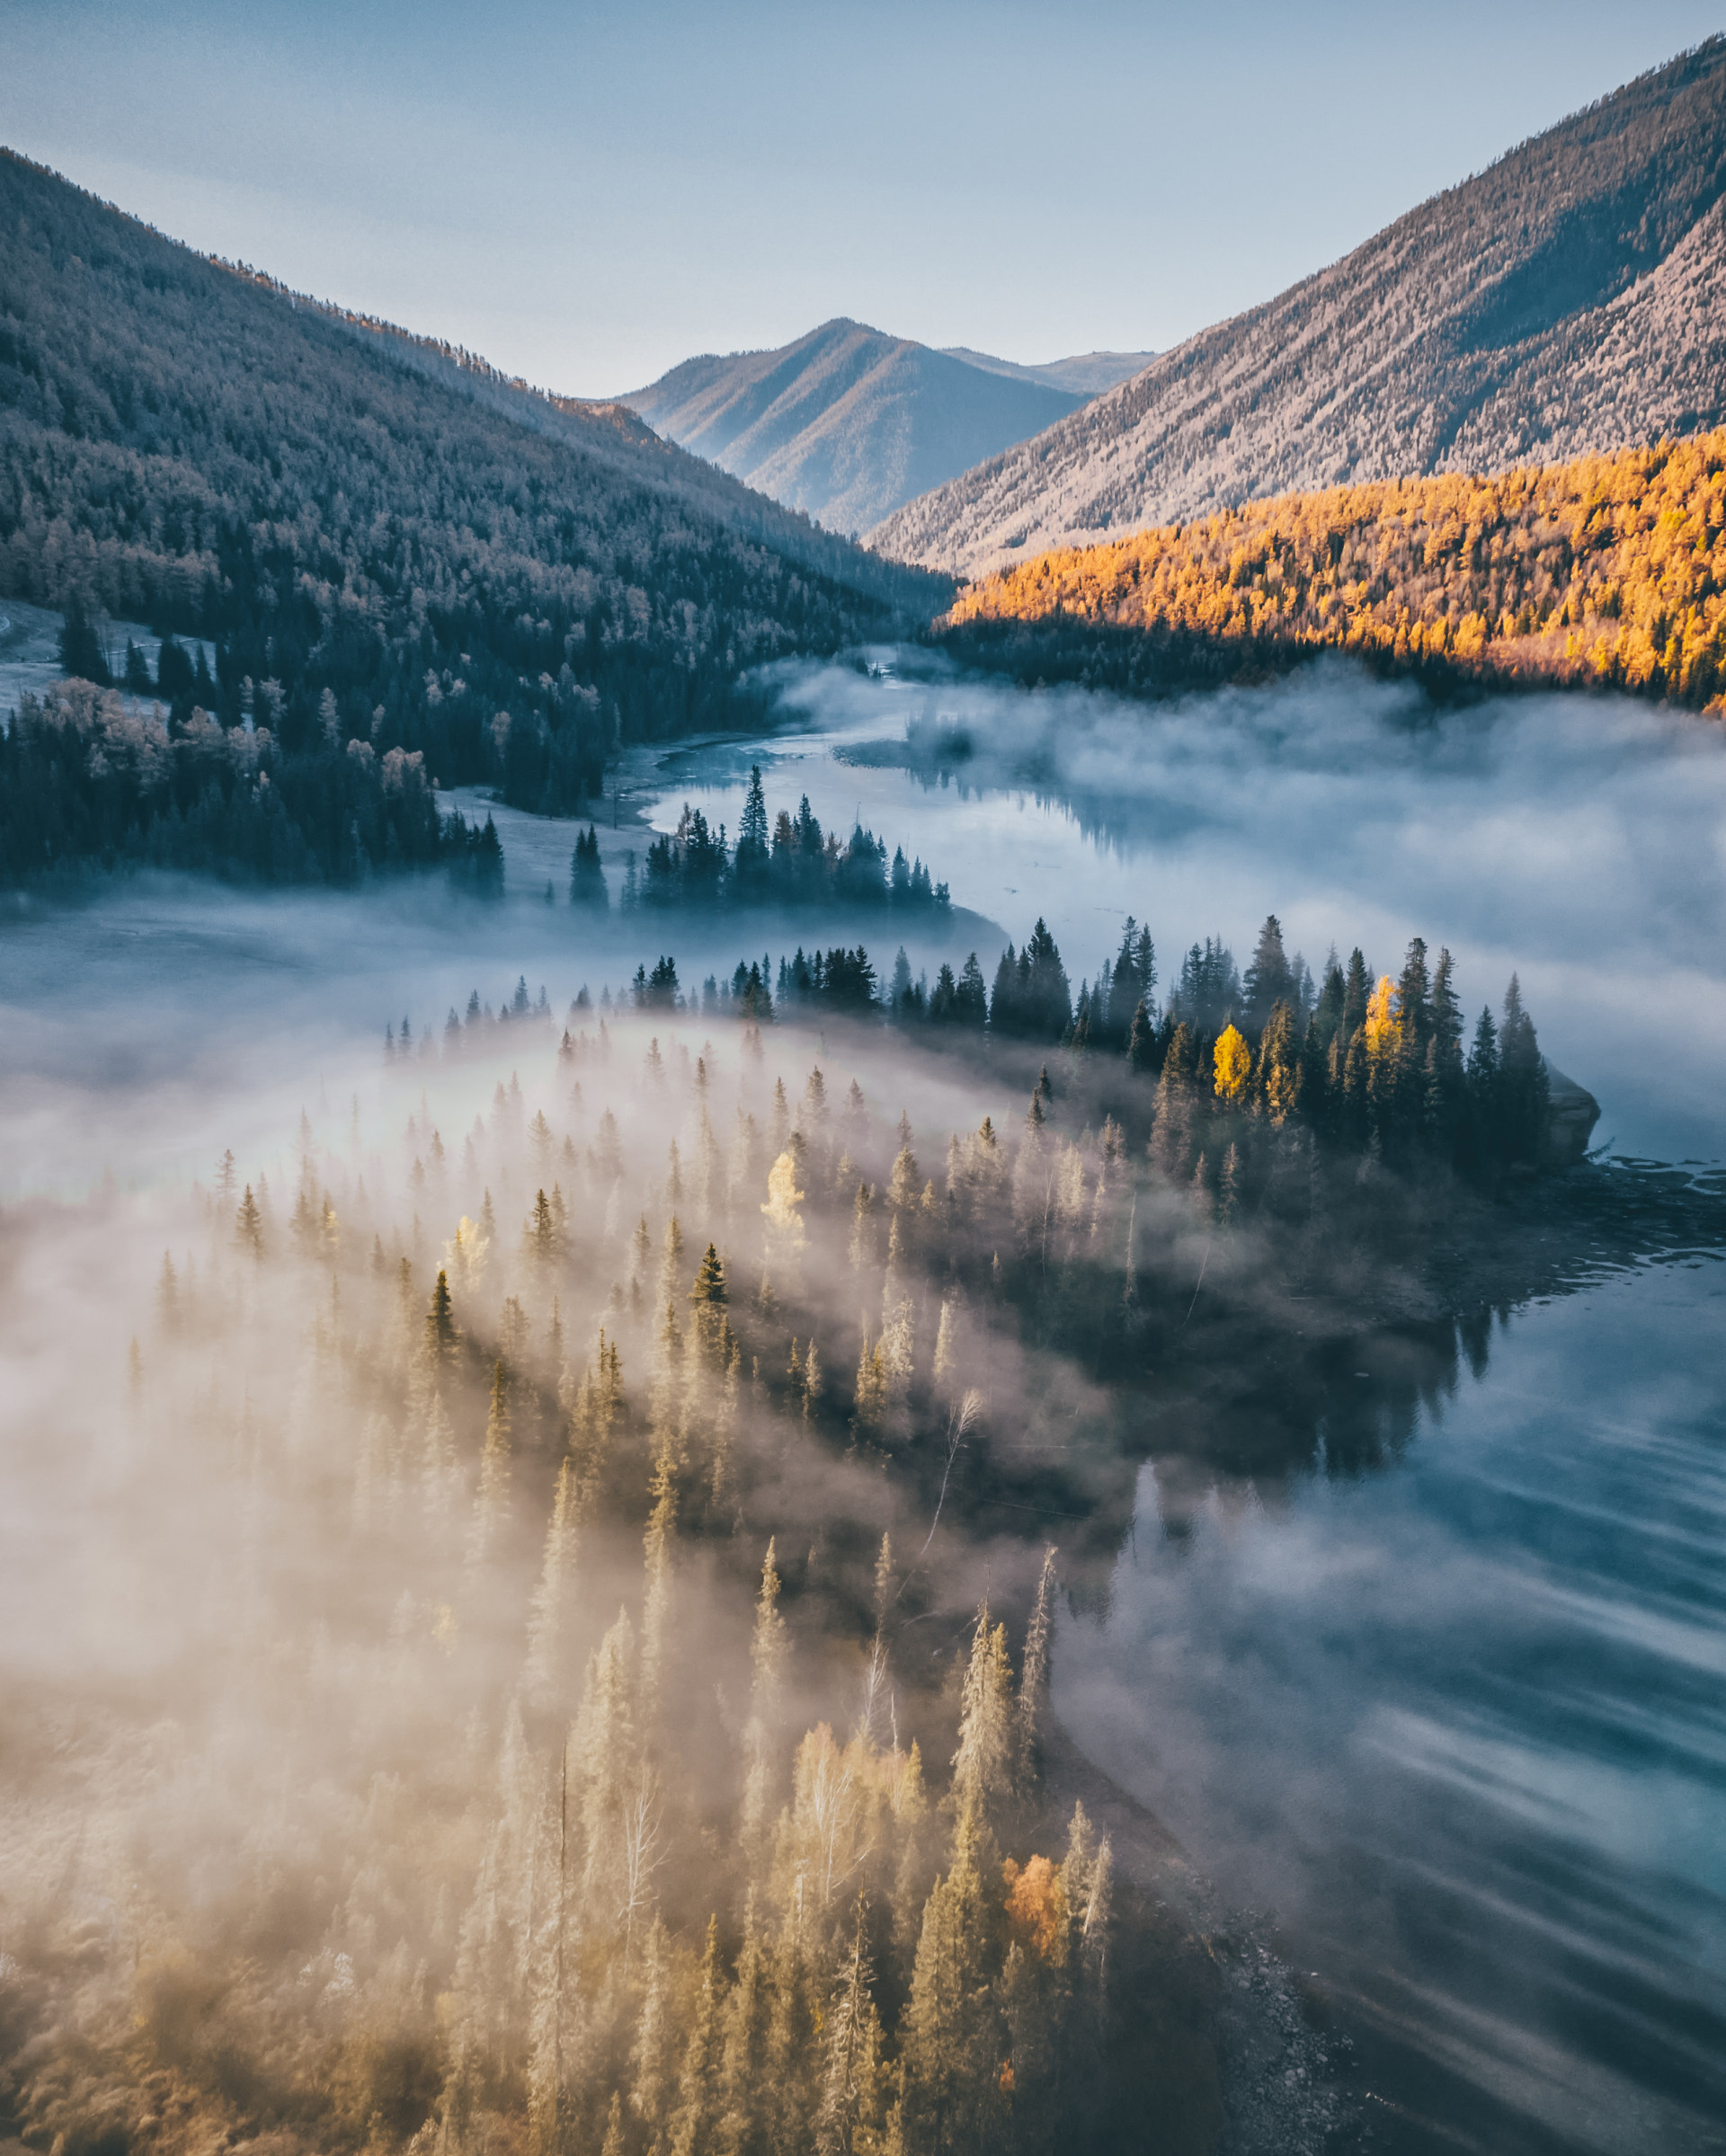
natural, body of water, natural landscape, nature, reflection, water, sky, atmospheric phenomenon, wilderness, water resources, mountain, lake, river, morning, highland, lake district, tree, landscape, loch, tarn, hill, mountain range, cloud, winter, bank, fell, watercourse, mist, national park, reservoir, alps, autumn, fog